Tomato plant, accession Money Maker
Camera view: vertical (180 deg); turntable rotation: 90 degrees
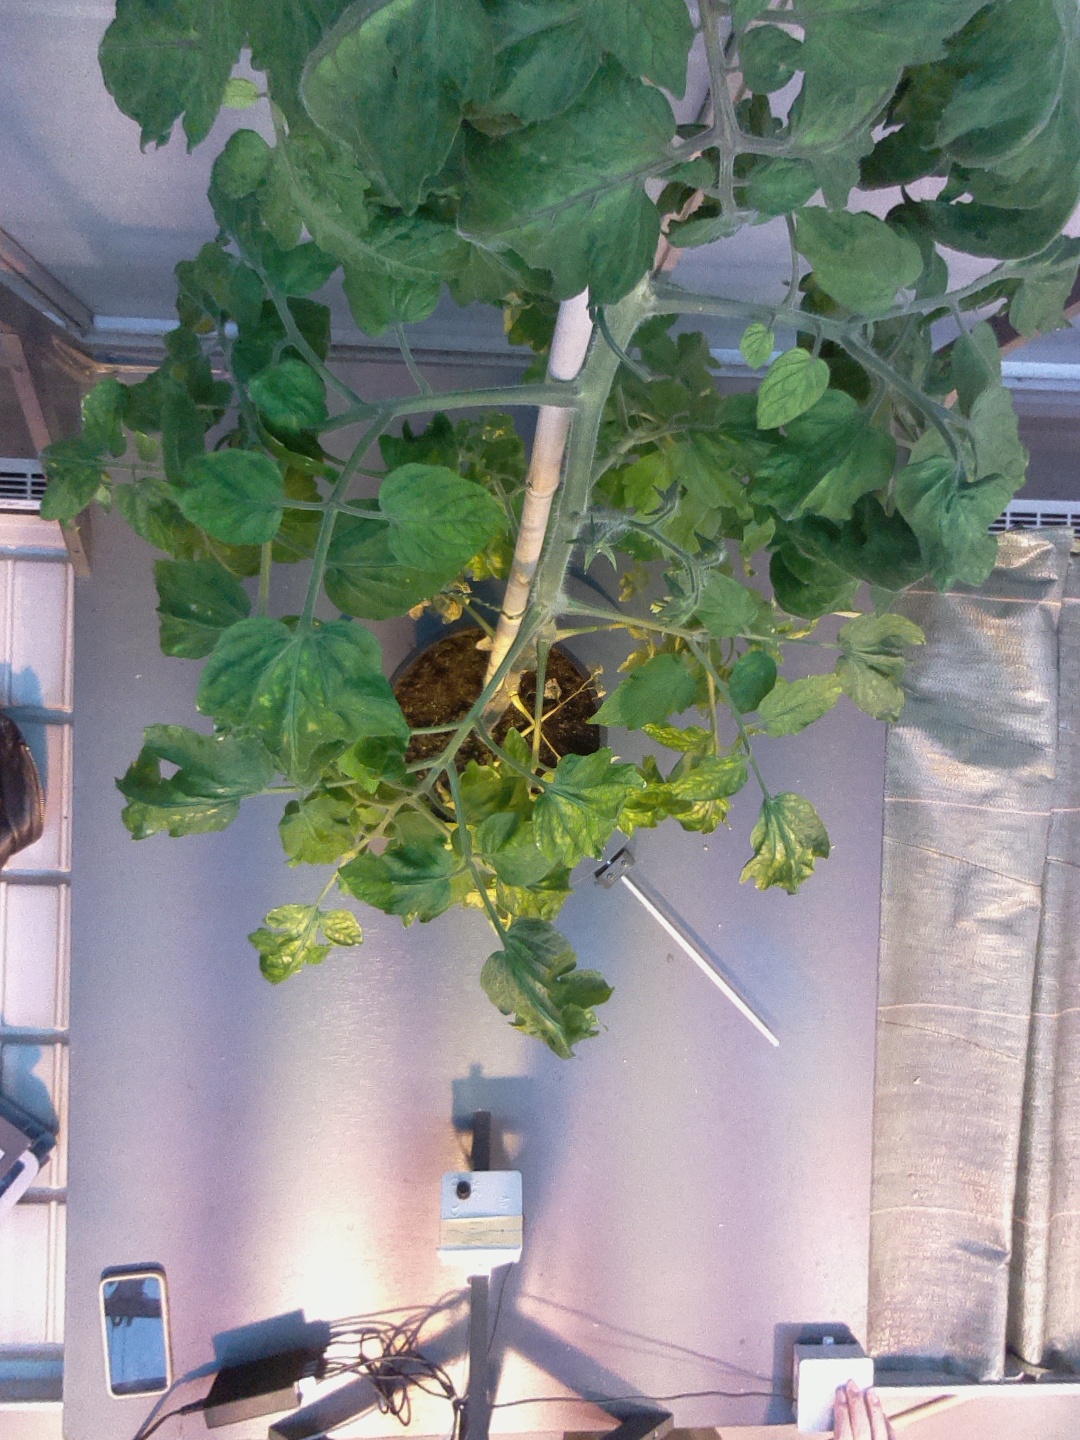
BBCH growth stage 70: Fruits at the main stem or branches visibles